Rakovica revolt

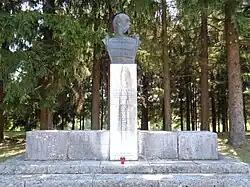
Bust of Eugen Kvaternik in Rakovica

A statue of Kvaternik was unveiled in Rakovica in 1933. After World War II, it was removed by the communist authorities, but was later returned. The statue was once again removed and damaged by Serbian soldiers during the Croatian War of Independence, but was fully restored in 1996.